Macchi M.70

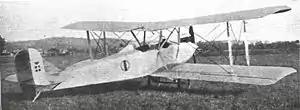

The Macchi M.70, was an Italian light biplane of the late 1920s built by Macchi.